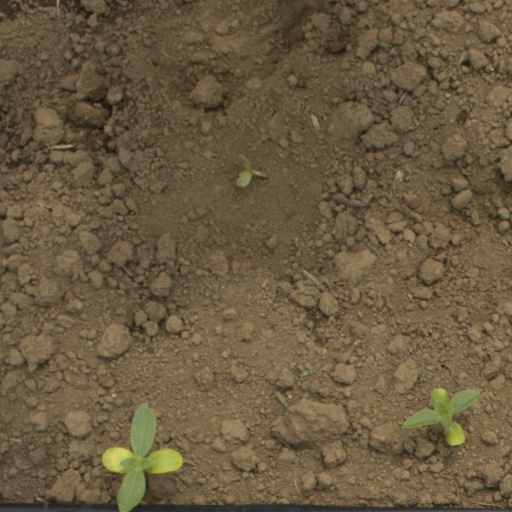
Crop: Jerusalem artichoke